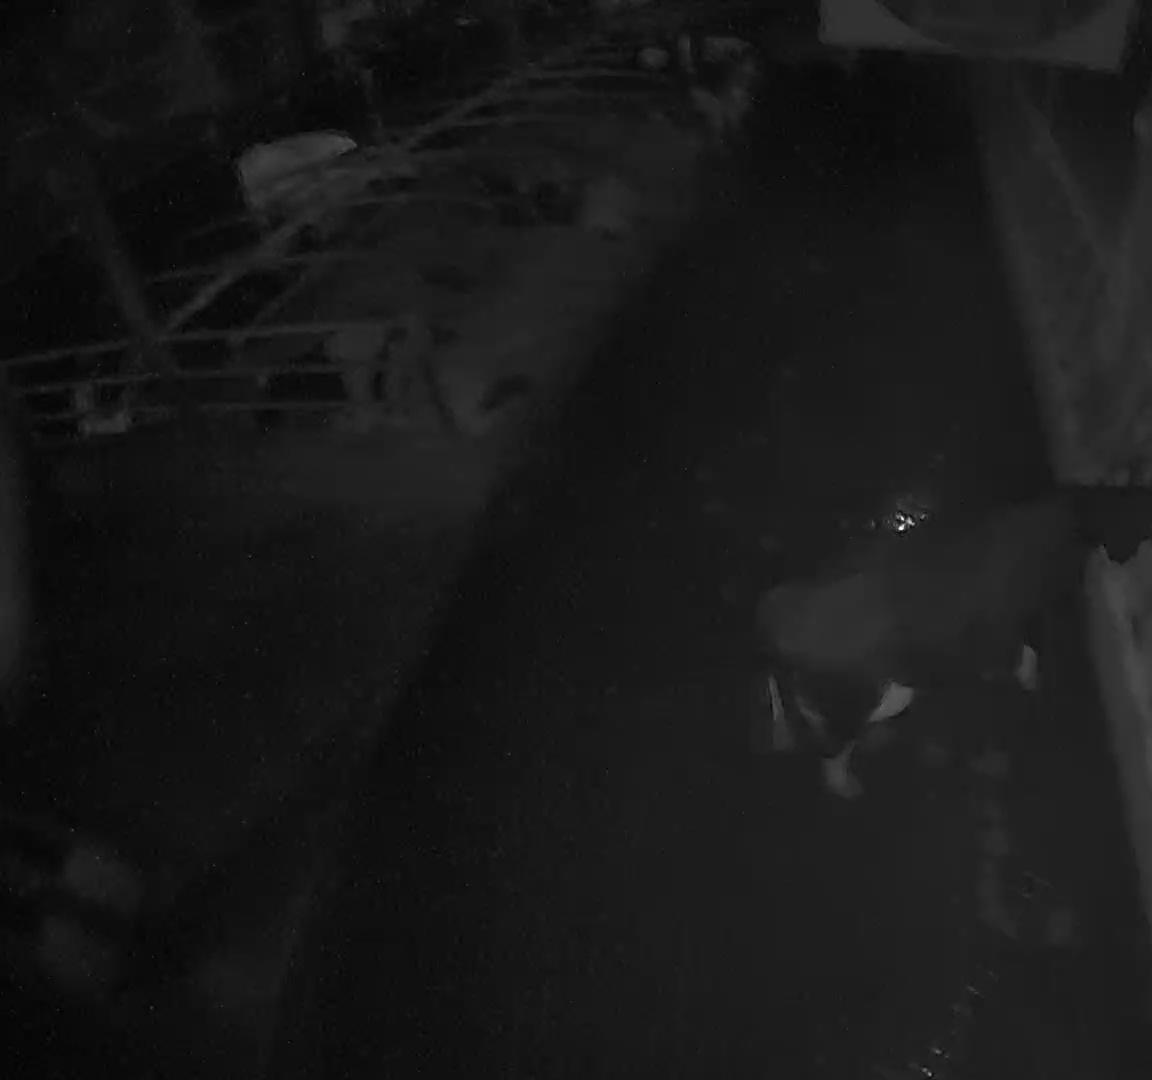
Number of cows: 5